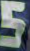
Number: 5